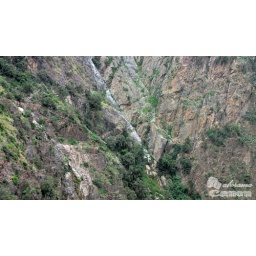
a green valley in the mountains